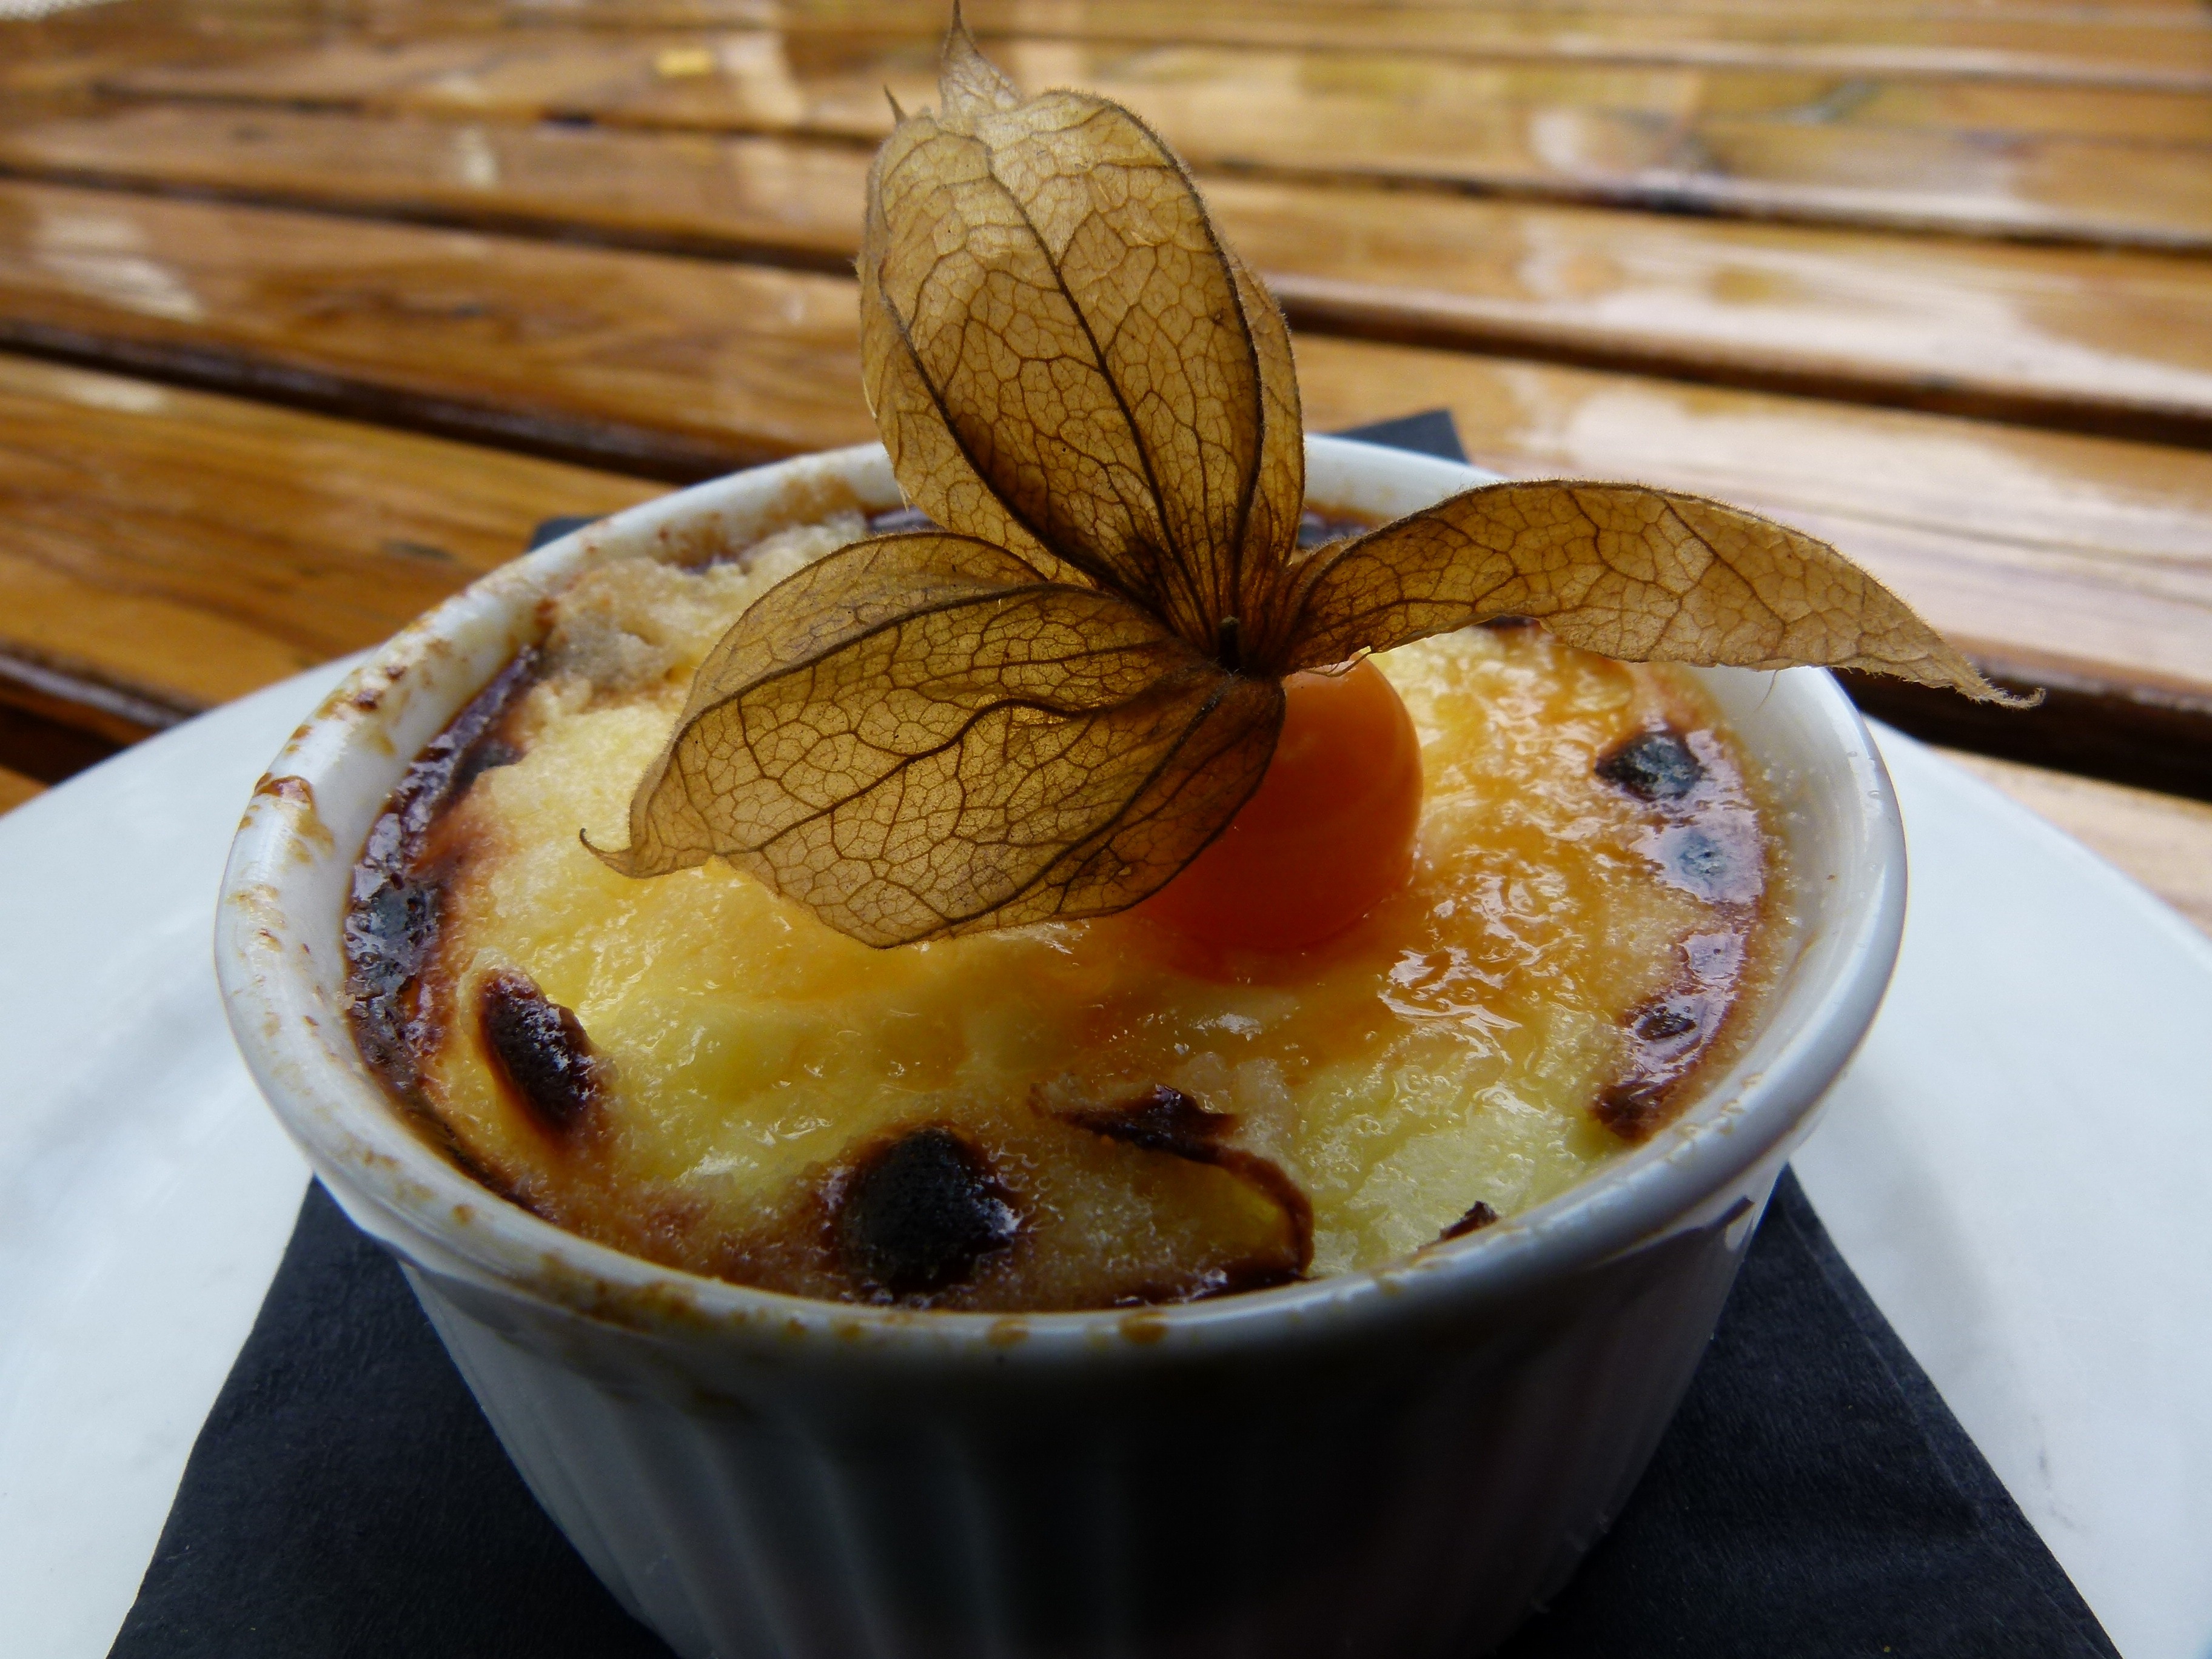
plant, fruit, sweet, cup, dish, food, produce, baking, dessert, cuisine, cake, creme brulee, french, flavor, exotic fruit